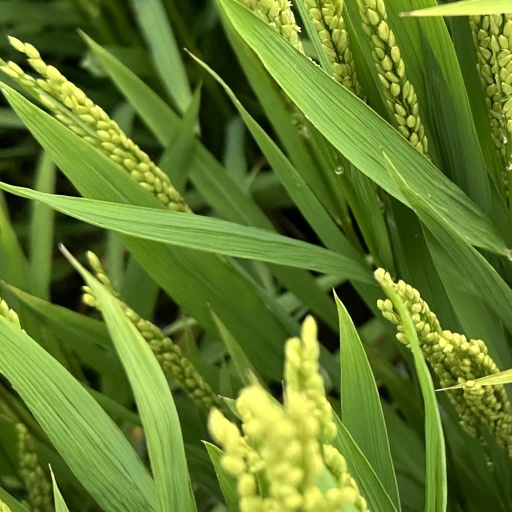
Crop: rice